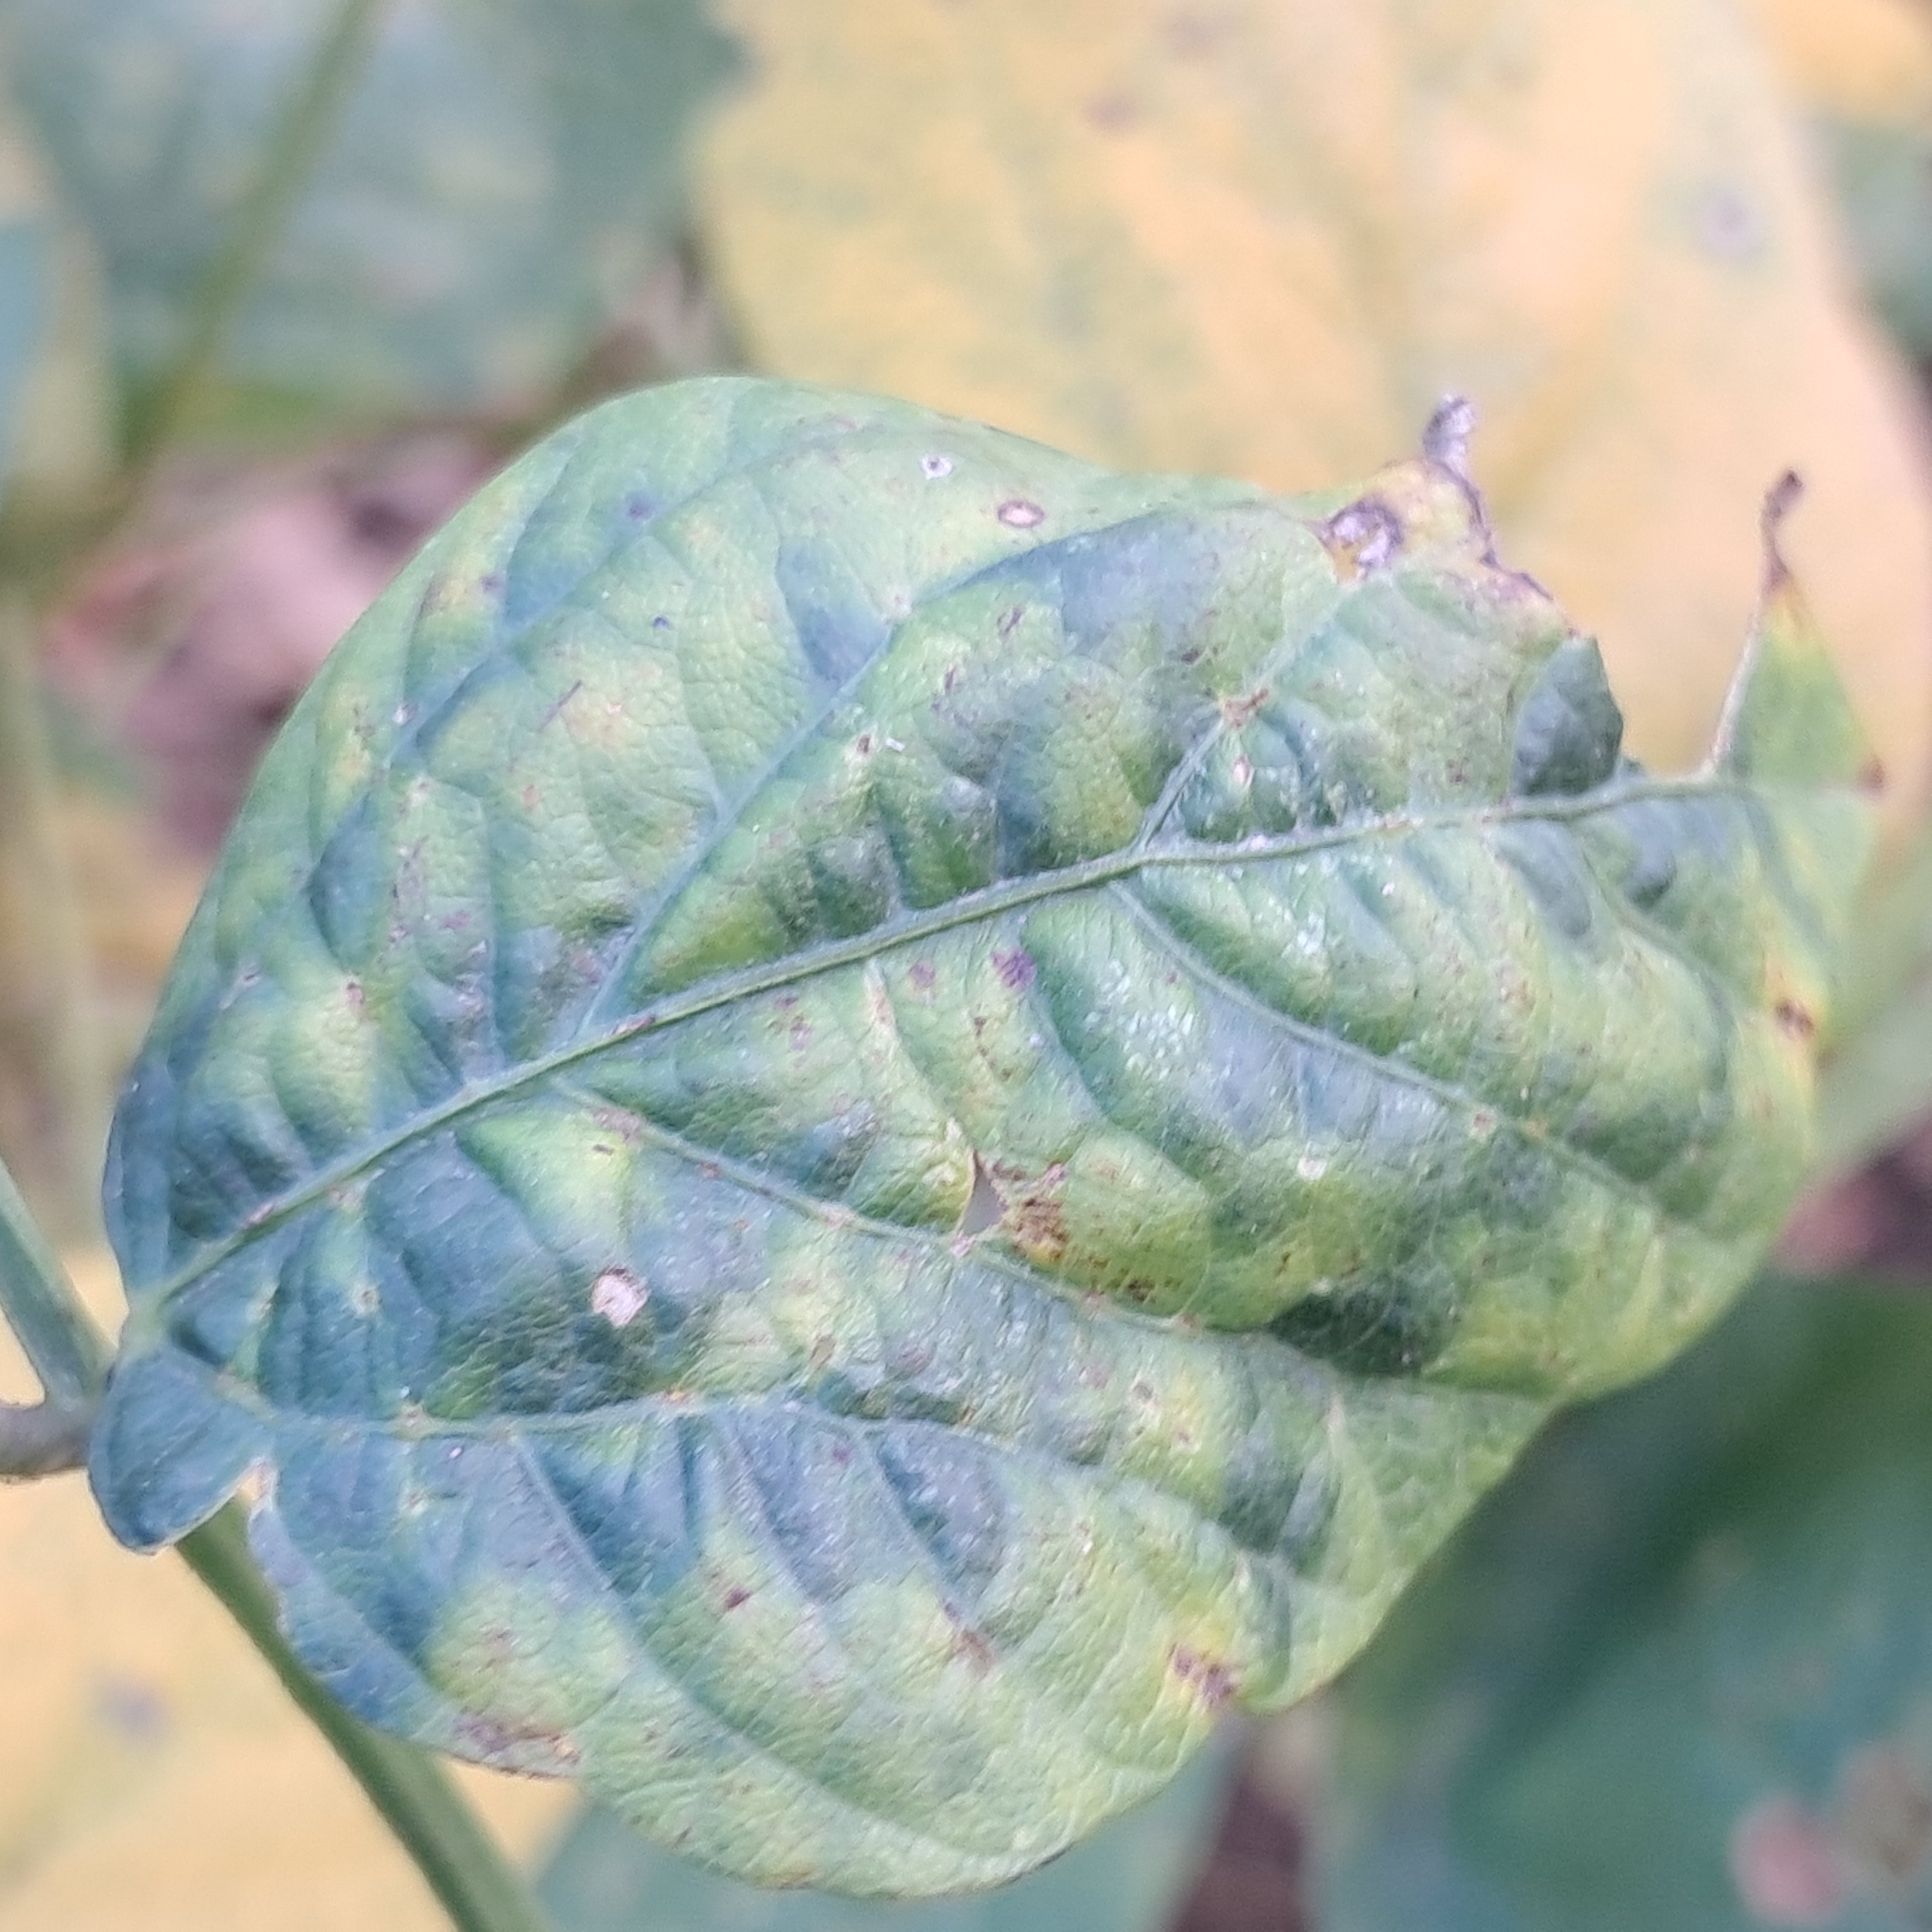
Label: Mosaic